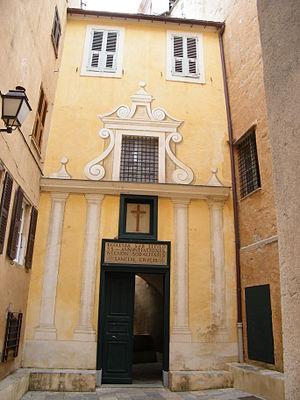
Église Sainte-Croix, (Classé, 1931) This building is classé au titre des Monuments Historiques. It is indexed in the Base Mérimée, a database of architectural heritage maintained by the French Ministry of Culture,
La Citadelle est un quartier historique de la ville de Bastia. Sa construction date de la présence génoise en Corse.
Ce tableau présente la liste de tous les monuments historiques classés ou inscrits dans la ville de Bastia en Haute-Corse.
L'église Sainte-Croix est une église catholique située à Bastia, en France.